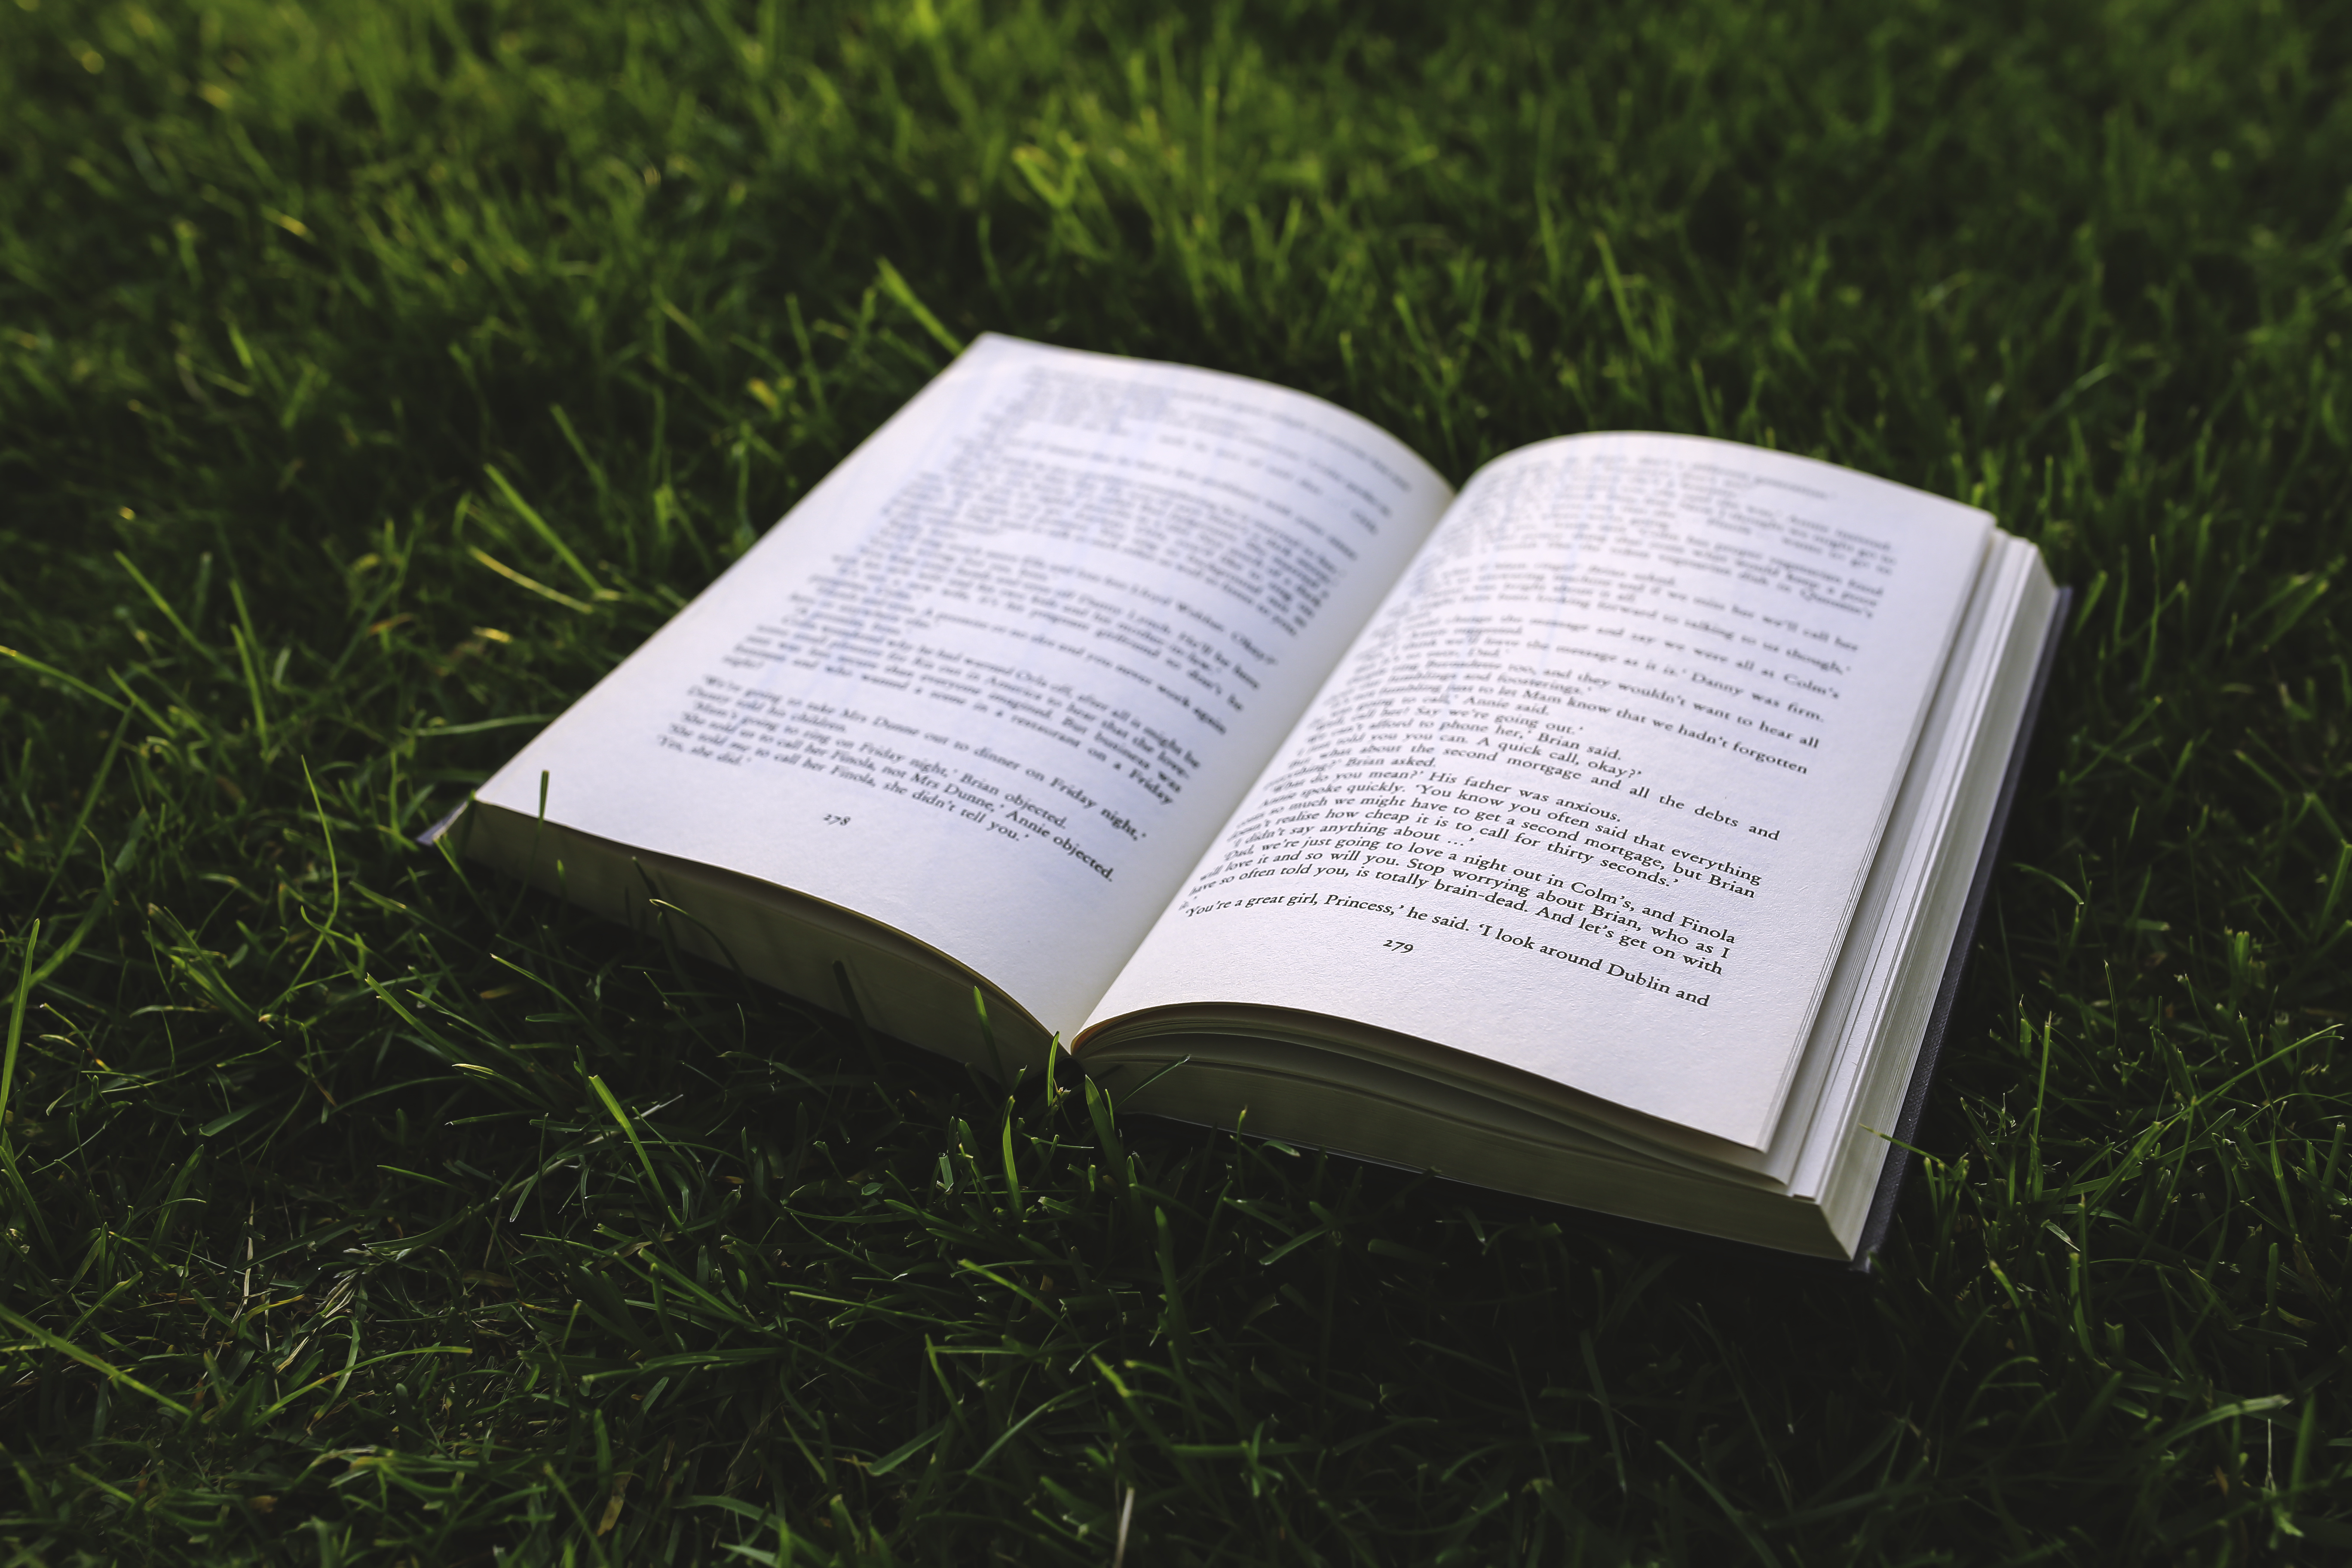
grass, book, novel, meadow, leaf, reading, green, page, literature, text, letters